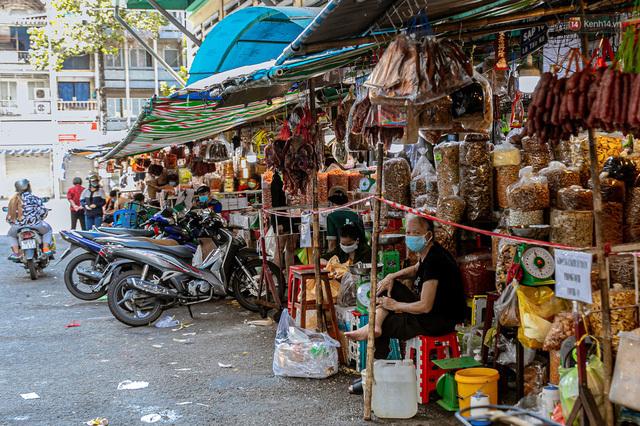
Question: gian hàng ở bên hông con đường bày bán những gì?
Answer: bày bán các loại thực phẩm khô